Synthetic diamond

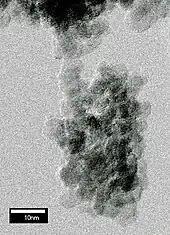
Electron micrograph (TEM) of detonation nanodiamond

Diamond nanocrystals ( in diameter) can be formed by detonating certain carbon-containing explosives in a metal chamber. These are called "detonation nanodiamonds". During the explosion, the pressure and temperature in the chamber become high enough to convert the carbon of the explosives into diamond. Being immersed in water, the chamber cools rapidly after the explosion, suppressing conversion of newly produced diamond into more stable graphite. In a variation of this technique, a metal tube filled with graphite powder is placed in the detonation chamber. The explosion heats and compresses the graphite to an extent sufficient for its conversion into diamond. The product is always rich in graphite and other non-diamond carbon forms, and requires prolonged boiling in hot nitric acid (about 1 day at ) to dissolve them. The recovered nanodiamond powder is used primarily in polishing applications. It is mainly produced in China, Russia and Belarus, and started reaching the market in bulk quantities by the early 2000s.